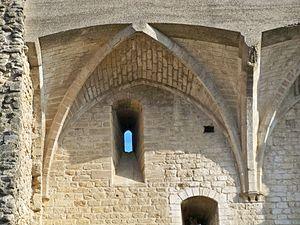
Chateau de Chateauneuf des Papes, Vaucluse, France
Le palais des papes de Sorgues est la première résidence pontificale construite par la papauté d'Avignon au XIVᵉ siècle. Il fut voulu par Jean XXII et sa construction précède de 18 ans celle du palais des papes d'Avignon. Cette demeure somptueuse a servi de modèle pour l'édification des livrées cardinalices avignonnaises. Il n'en reste aujourd'hui que des vestiges, le palais ayant été démantelé au cours de la Révolution française par les entrepreneurs en bâtiment auxquels la commune de Sorgues l'avait vendu.